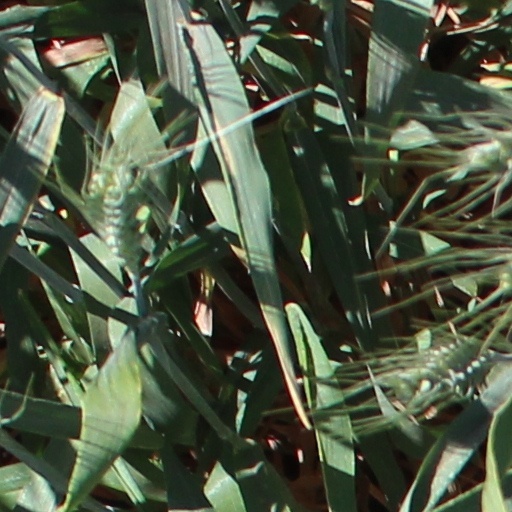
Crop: wheat